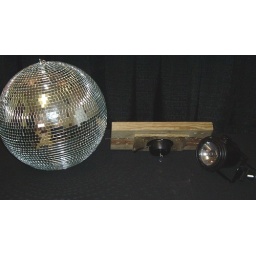
mirror ball 16 in